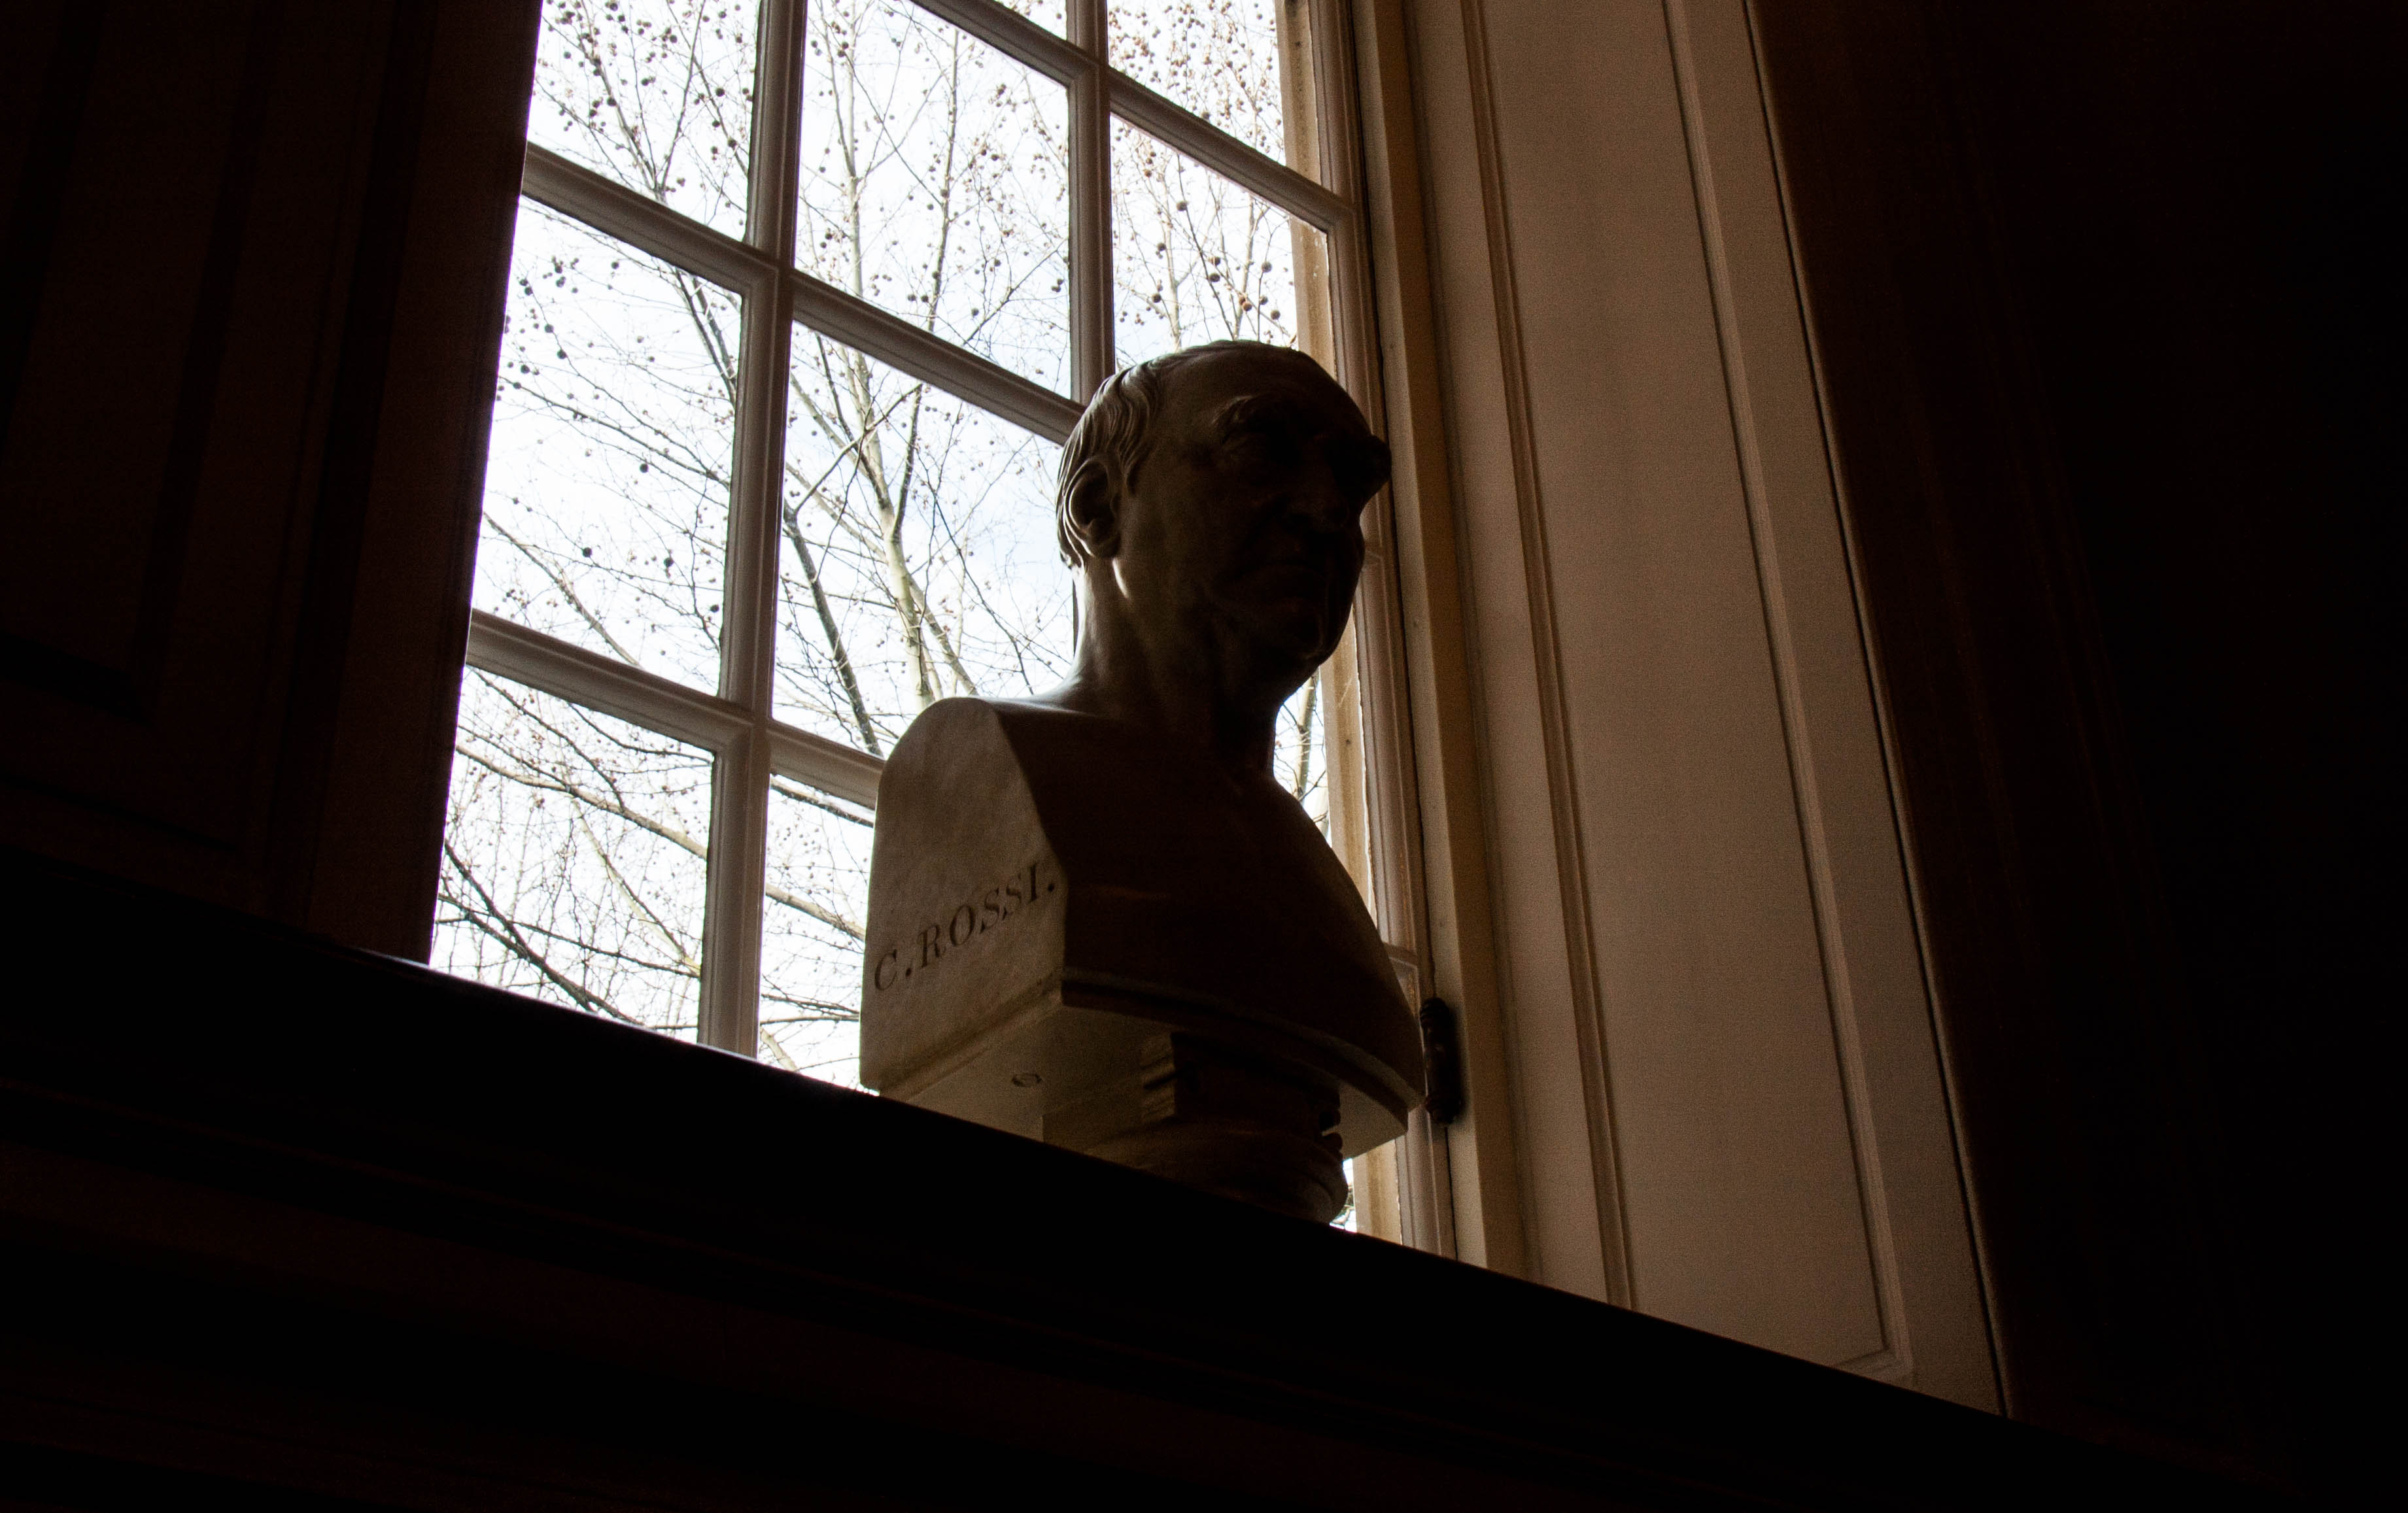
light, window, statue, color, canon, shadow, darkness, black, lighting, interior design, uk, london, canon40d, photograph, court, bust, law, 24105mm, rossi, thelaw, barristers, innertemple, laywers, londoninn, calltothebar, innertempleinn, learnedfriend, innsincourt, bustoflawyer, human positions